Harriet F. Rees House

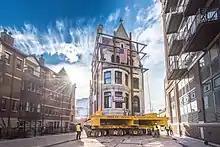
Wolfe House & Building Movers used the Buckingham Power Dolly System to move the Harriet Rees house in Chicago, Illinois (November 2014).

The house was recognized by the National Park Service with a listing on the National Register of Historic Places on May 22, 2007. Locally, it was recognized as a Chicago Landmark in 2012.